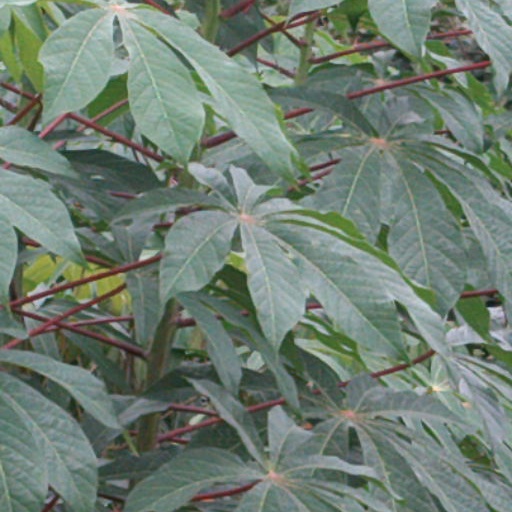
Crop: cassava